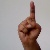
The image shows a hand gesture representing the letter 'D' in Indian Sign Language.